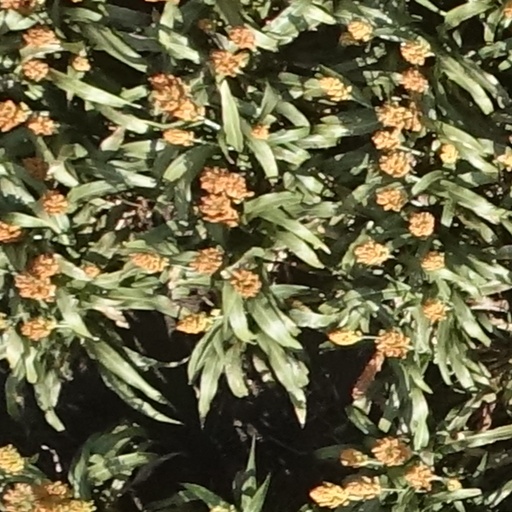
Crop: sorghum